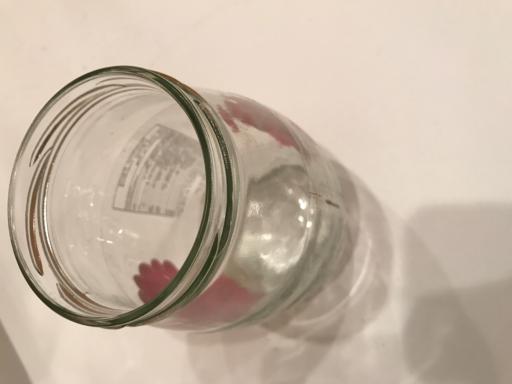
Label: glass